Margery Jourdemayne

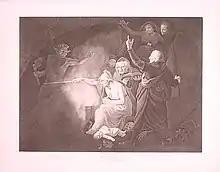
The Conjuration

Margery had for many years been known as someone who could provide spells and potions useful in advancing love and bringing about a pregnancy or ending one.